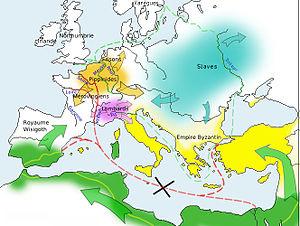
Le VIIᵉ siècle en Occident est une période de consolidation sociale, qui prolonge le VIᵉ siècle sur fond de guerres successorales et d'instabilité politique.
Le bassin méditerranéen est, avec les bassins de l'Indus, du Gange, du fleuve Jaune et du Yangtsé, l'une des régions plus importantes pour l'histoire du monde. Elle constitue le point de départ de plusieurs grandes civilisations, dont s'est nourrie la civilisation occidentale. Dès que l'homme a su construire des barques, des navires, la Méditerranée s'est transformée en lien entre continents, la navigation permettant de rejoindre deux points plus aisément que la marche, et de transporter des charges bien plus lourdes. Théra est l'un des plus anciens vestiges d'une thalassocratie : la Crète, mais bien d'autres se sont succédé : Phénicie, Carthage, Grèce, Rome, Vandales, Byzance, les peuples Arabes, les Normands de Sicile, les Génois, les Vénitiens, les Catalans et les Ottomans l'ont été et en ont fait le tour.
L'histoire de la marine française de l'Antiquité à la Renaissance couvre la période allant du Vᵉ siècle av. J.-C. aux années 1600. Sous l'Antiquité, le territoire qui sera plus tard la France et que les Anciens appellent la Gaule voit se former sur ses côtes deux expériences de puissances navales : celle de Massalia, venue de Grèce vers 600 av. J.-C. et celle, plus endogène, des Vénètes sur la côte atlantique. Expériences d’autant plus intéressantes que la Gaule, dès cette époque, se définit surtout par sa richesse agricole et que le littoral, parcouru de courants et vents difficiles, manquant d’abris en eaux profondes, est loin d’être favorable à la navigation. Ces deux thalassocraties, néanmoins, sont réduites par Jules César au Iᵉʳ siècle av. J.-C., lorsque la Gaule est conquise et que la Méditerranée, pacifiée, devient un lac romain pour cinq cents ans.
L'histoire économique de la France s'écrit à partir de 476, lors de la « chute de l'Empire romain ».
L'Empire carolingien est un royaume franc du haut Moyen Âge s'étendant sur l'Europe occidentale et centrale. Bâti par le premier souverain de la deuxième dynastie des rois de France, Pépin le Bref, c'est cependant son fils, Charlemagne, couronné empereur par le pape Léon III en 800, qui donne son nom à la dynastie des Carolingiens. La division de l'Empire franc entre les petits-fils de Charlemagne, à la suite de la mort de son fils, le roi Louis Iᵉʳ, dit le Débonnaire, ou Louis le Pieux, donne naissance à l'ouest à la Francie occidentale, à l'est à la Francie orientale, et à la Francie médiane au centre et au sud, dont le contrôle sera l'objet d'un siècle de luttes entre les Francies occidentale et orientale, et qui finira démembrée, sa moitié nord, la Lotharingie, se rattachant à la Francie orientale, qui deviendra au prochain changement dynastique le Saint-Empire romain germanique, et sa moitié sud ressuscitant le royaume d'Italie.
Cet article décrit le monde méditerranéen au XIIᵉ siècle sur les plans civilisationnel et géostratégique.
Située sur un isthme entre la mer Méditerranée et l'océan Atlantique, s'étalant des Alpes aux Pyrénées et au Massif central ; l'Occitanie est à la fois un pays ouvert et de passage mais aussi un pays montagnard, véritable conservatoire de groupes humains et de traditions remontant parfois à des temps préhistoriques et protohistoriques pré-indo-européens. L'espace occitan a souvent été en opposition avec l'espace français, du fait d'un peuplement différent ou de conditions politiques contraires. Sans avoir jamais bénéficié d'aucune structure d'État souverain, ce pays présente des caractéristiques sociales propres donnant une orientation particulière aux mouvements historiques qui le traversent. Son histoire est celle d’une frange septentrionale de l’Europe du Sud qui au fur et à mesure du renforcement de l'État français s'est trouvée liée à un centre d’Europe du Nord.